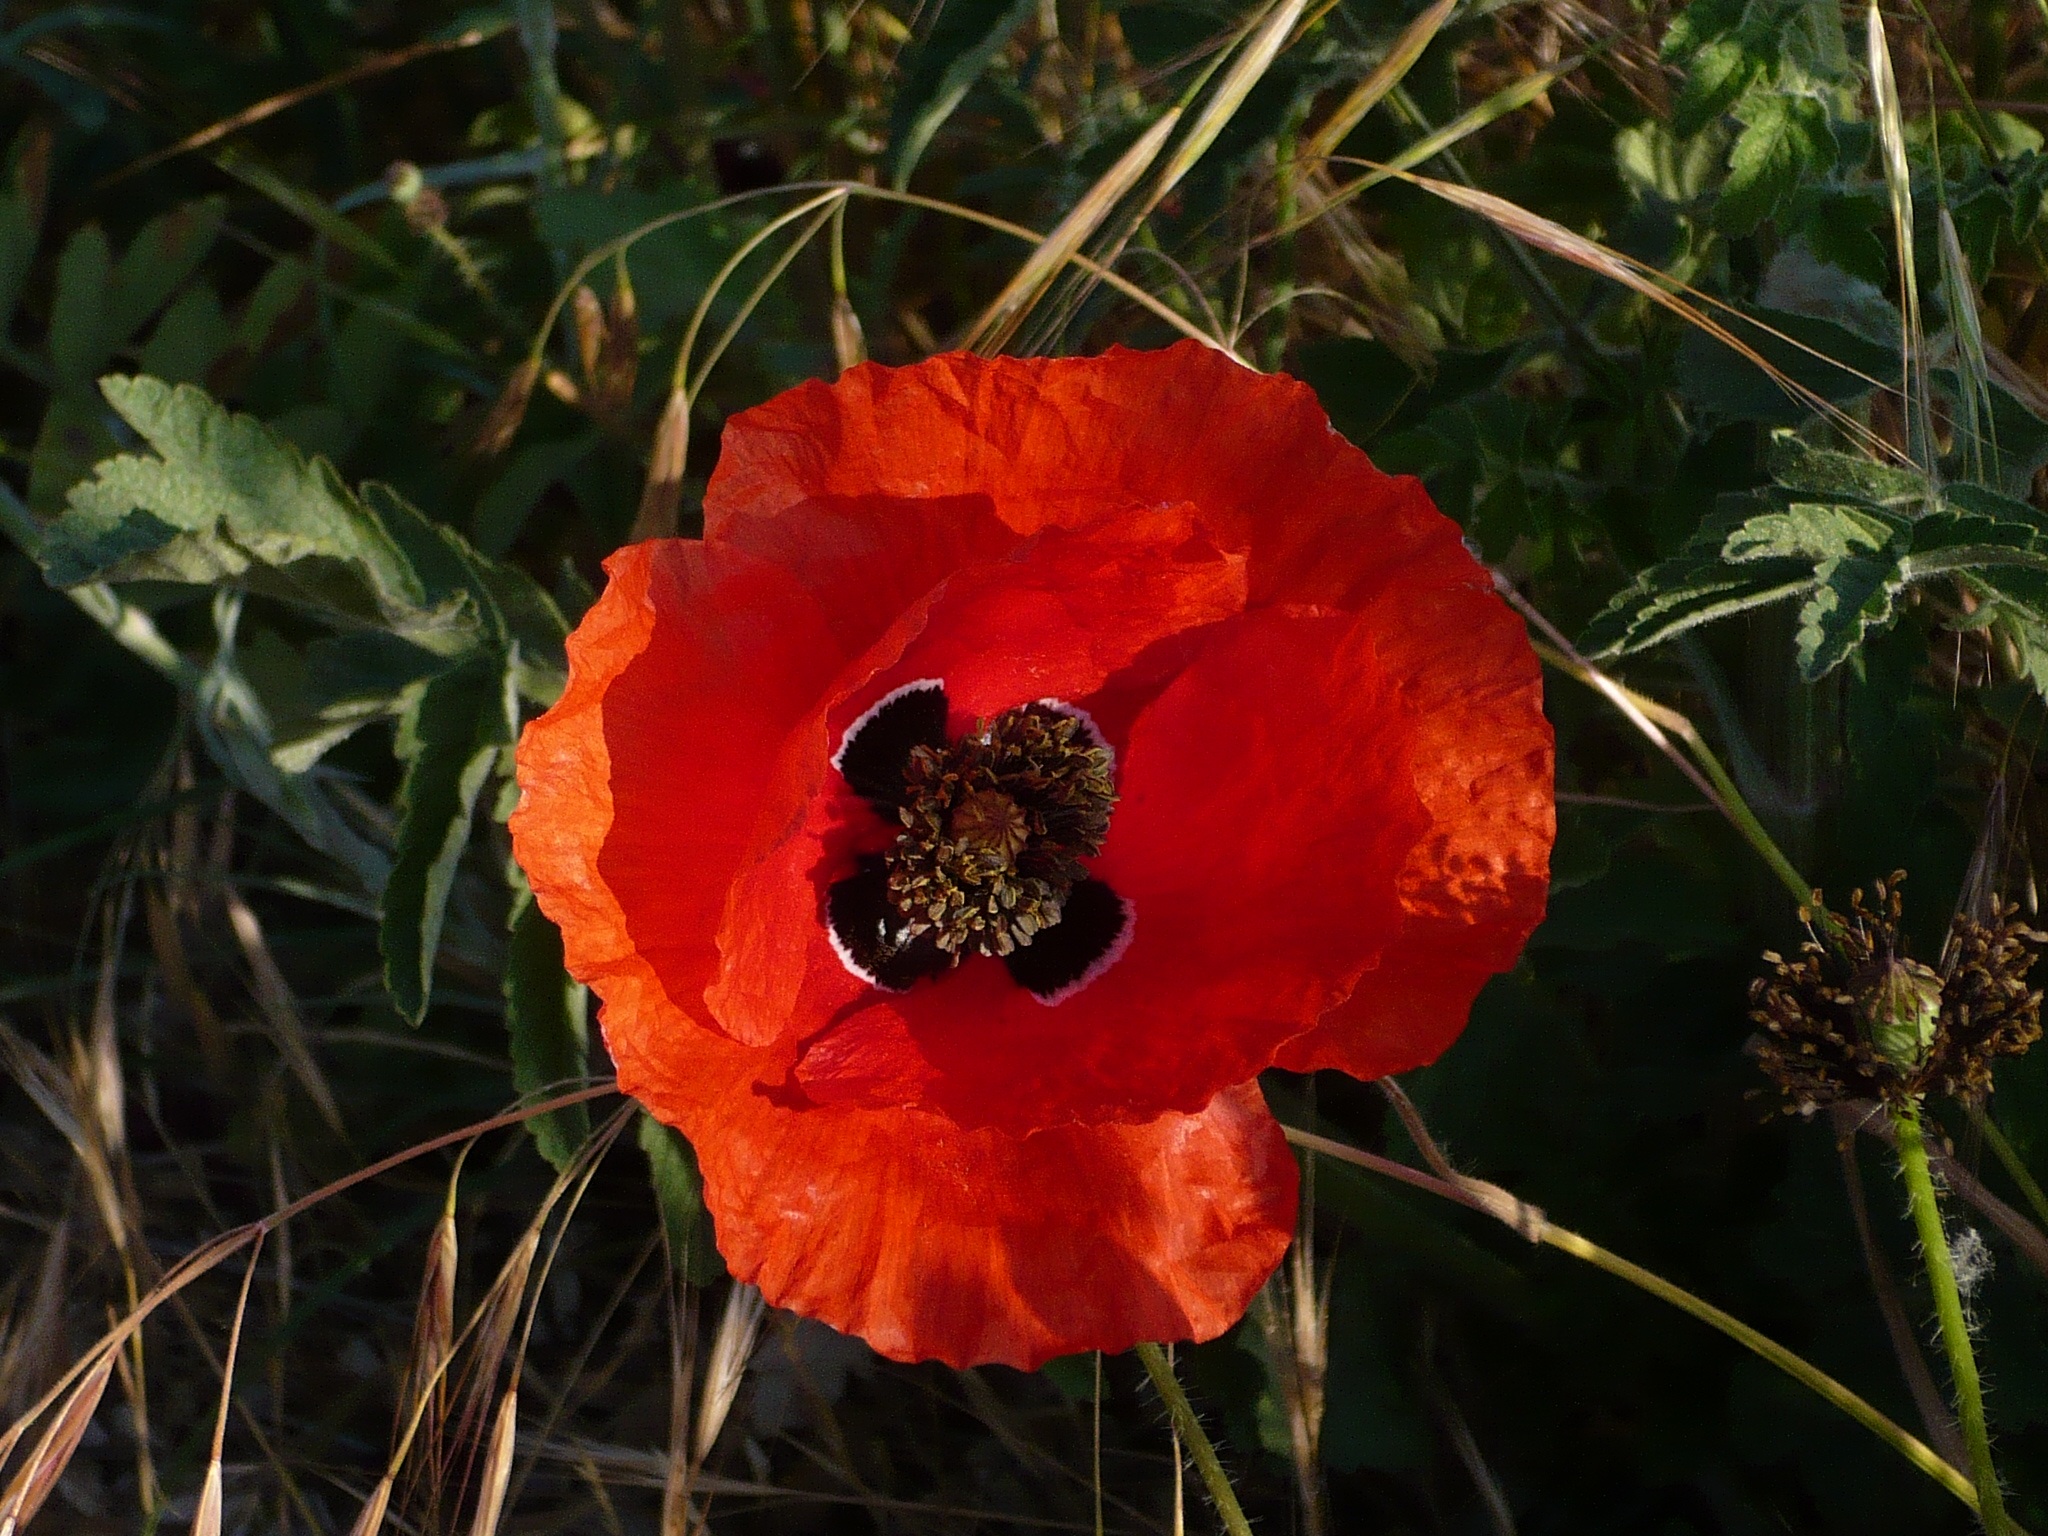
nature, plant, flower, petal, wild, red, botany, flora, wildflower, poppy, coquelicot, macro photography, flowering plant, land plant, poppy family